MI 79

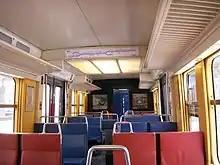
Original MI 79 interior

As delivered, the MI 79 had an interior design in keeping with the aesthetics of the time, including red and blue vinyl seats, cream-colored ceilings, yellow side walls, and dark blue end walls. Also, because the RER B would serve Charles de Gaulle Airport, trains were equipped with luggage racks above the seats.